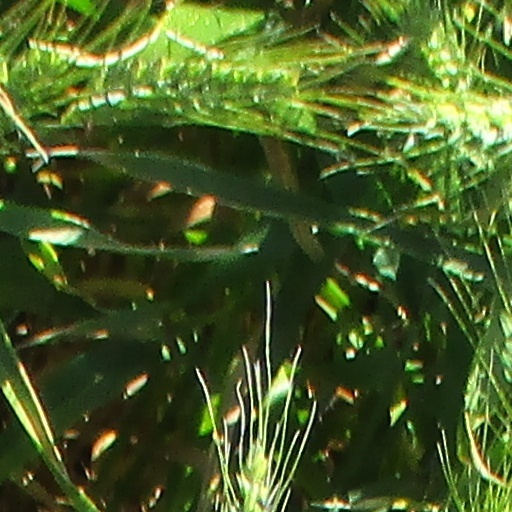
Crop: wheat